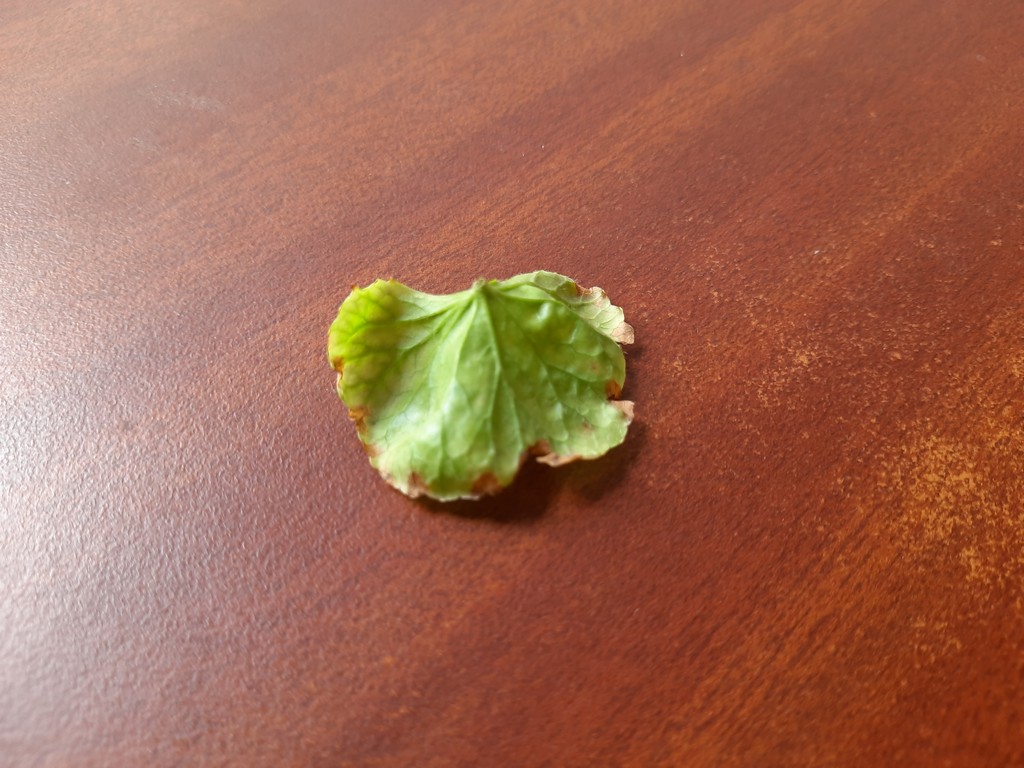
Label: Unhealthy